Museo del Calamar Gigante

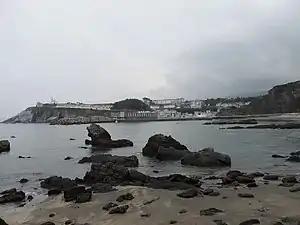
View from the opposite side of Luarca harbour, showing the damaged museum building and adjacent fishermen's premises, September 2014

A storm in November 2010 forced the museum's temporary closure after it sustained damage amounting to more than €140,000 (equivalent to US$ in ). The problem was compounded by CEPESMA's financial situation at the time, with the association unable to fund its activities and having to lay off staff. Plans were drawn up for a concrete wall that would protect the museum from future wave damage at a cost of €573,000 (equivalent to US$ in ). CEPESMA eventually had to take out a €35,000 (equivalent to US$ in ) loan to repair the damage. The museum reopened on 21 April 2011 after a little over two weeks of repair work to the ground floor and access area. The museum received 1,670 visitors in its first four days after reopening.